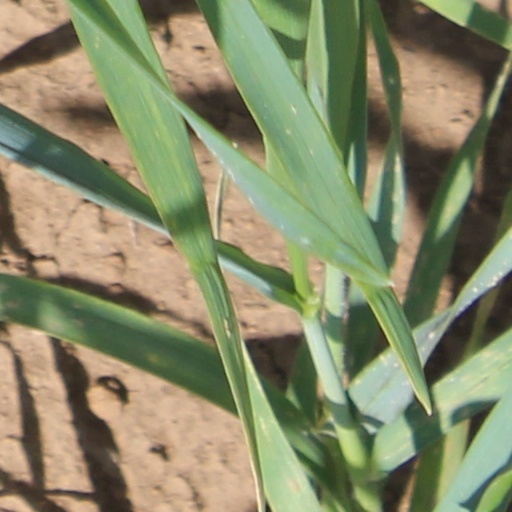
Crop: wheat